Meat

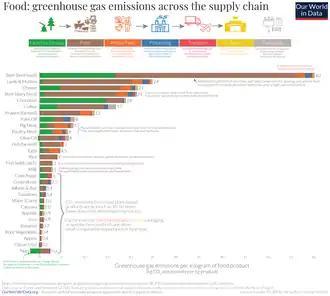
Life-cycle assessment of GHG emissions for foods. Beef is the food with the largest carbon footprint, mainly due to methane production from cows.

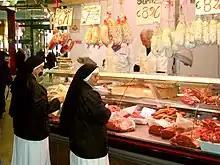
Catholic nuns buying meat in Italy

Meat production is by far the biggest user of land, as it accounts for nearly 40% of the global land surface. Just in the contiguous United States, 34% of its land area are used as pasture and rangeland, mostly feeding livestock, not counting of cropland (20%), some of which is used for producing feed for livestock. Roughly 75% of deforested land around the globe is used for livestock pasture. Deforestation from practices like slash-and-burn releases and removes the carbon sink of grown tropical forest ecosystems which substantially mitigate climate change. Land use is a major pressure on pressure on fertile soils which is important for global food security.